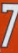
Number: 7